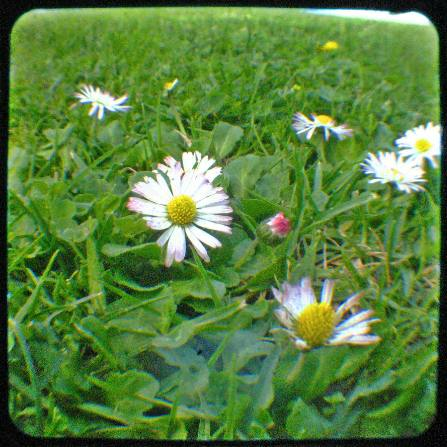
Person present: No